1955 British Kangchenjunga expedition

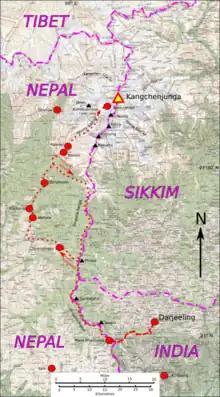
Route to the mountain from Darjeeling

They left Darjeeling on 14 March for the journey to Mane Bhanjyang transporting their baggage in a convoy of dilapidated trucks. This was the last large village on the road before their 10-day trek started on a track up to the crest of the Singalila Ridge from where, at , there were three Indian government rest houses along the route north, the first being at Tonglu. At Phalut they turned west to enter the jungles of Nepal. After Chyangthapu they headed north again through intensively cultivated terraced land. At Khebang (now Khewang) there was a long climb up to the pass leading to the Yalung valley where there was again jungle, which eventually turned into the gravel outwash of the Yalung glacier. After Tseram (now Cheram) were the remains of a monastery at Ramser and, near the terminal moraine of the Yalung glacier at , the porters were paid off because the route up the glacier was too difficult for them. Yalung Camp was established as a substantial camp from where to acclimatise by climbing many nearby peaks. Accurate theodolite measurements were taken of features in the vicinity of Kangchenjunga's Yalung, or southwest, face. A supply chain for food for the Sherpas – tsampa and atta – was organised from Ghunsa village two days carry away. Also, plans were made for the future moving of goods from Yalung to a base camp much higher up the glacier.